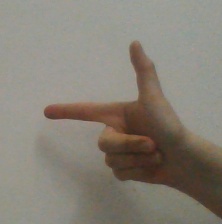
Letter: yaa